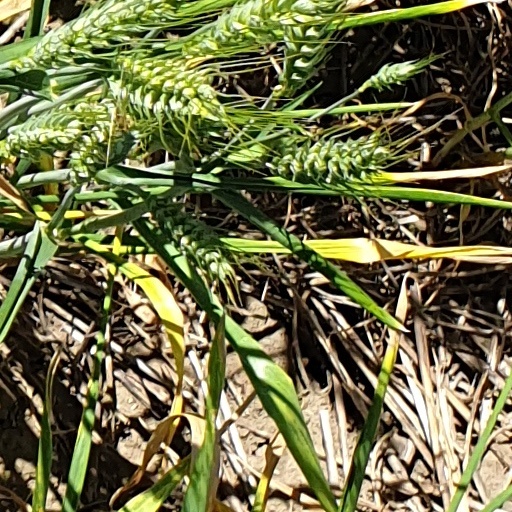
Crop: wheat